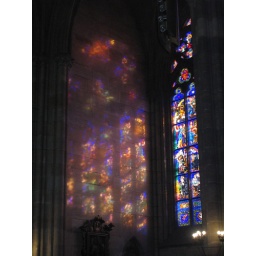
There are many, many stained glass windows in St. Vitus Cathedral - this is just one of them!